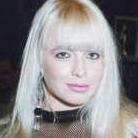
Age: 22